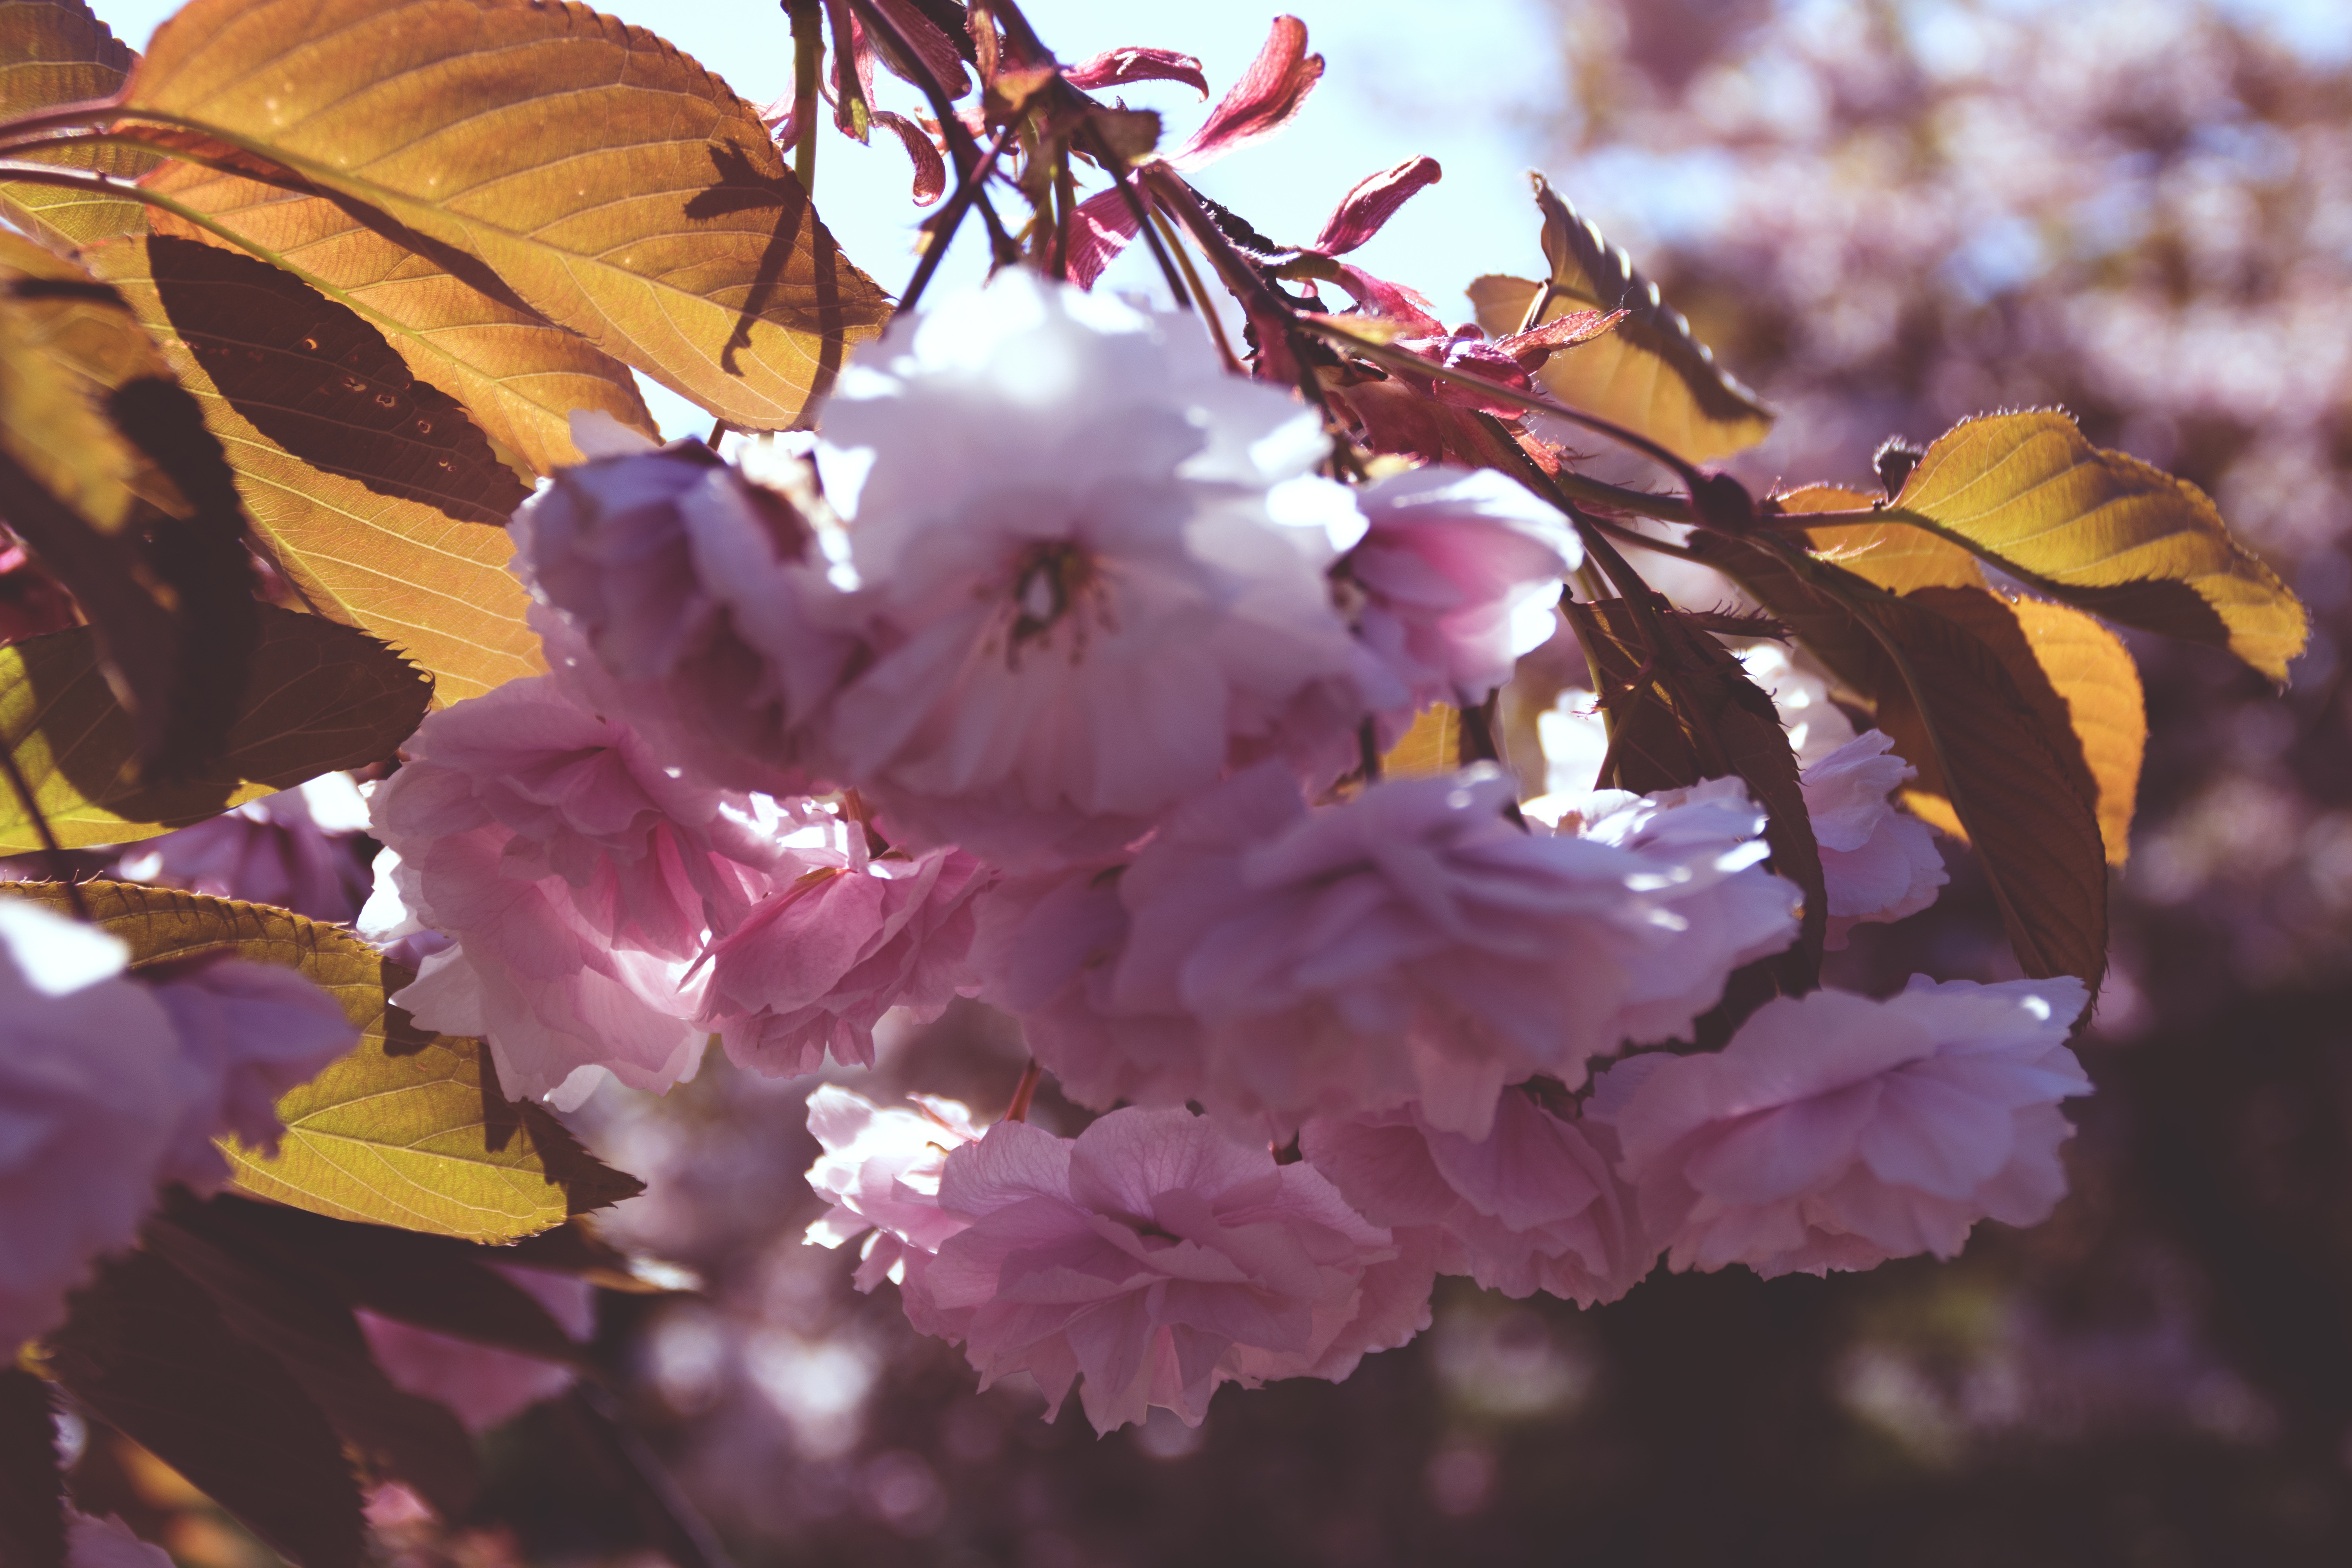
tree, branch, blossom, plant, leaf, flower, petal, spring, produce, flora, season, cherry blossom, shrub, macro photography, flowering plant, land plant